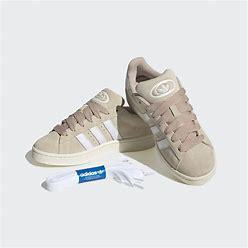
Brand: Adidas
Model: Campus